Shikha Uberoi

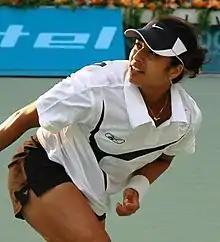
Uberoi at the 2006 Asian Games

Shikha Devi Uberoi (born 5 April 1983) is an Indian-American former professional tennis player, who formerly represented India in international tournaments and a former Indian No. 1. After Nirupama Sanjeev, she is also the second Indian female player in history to crack the top 200 rankings by the WTA.